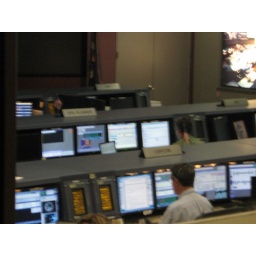
Heh. The person in front of the guy in the light-blue shirt is watching Judge Judy on one of their consoles.